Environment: real
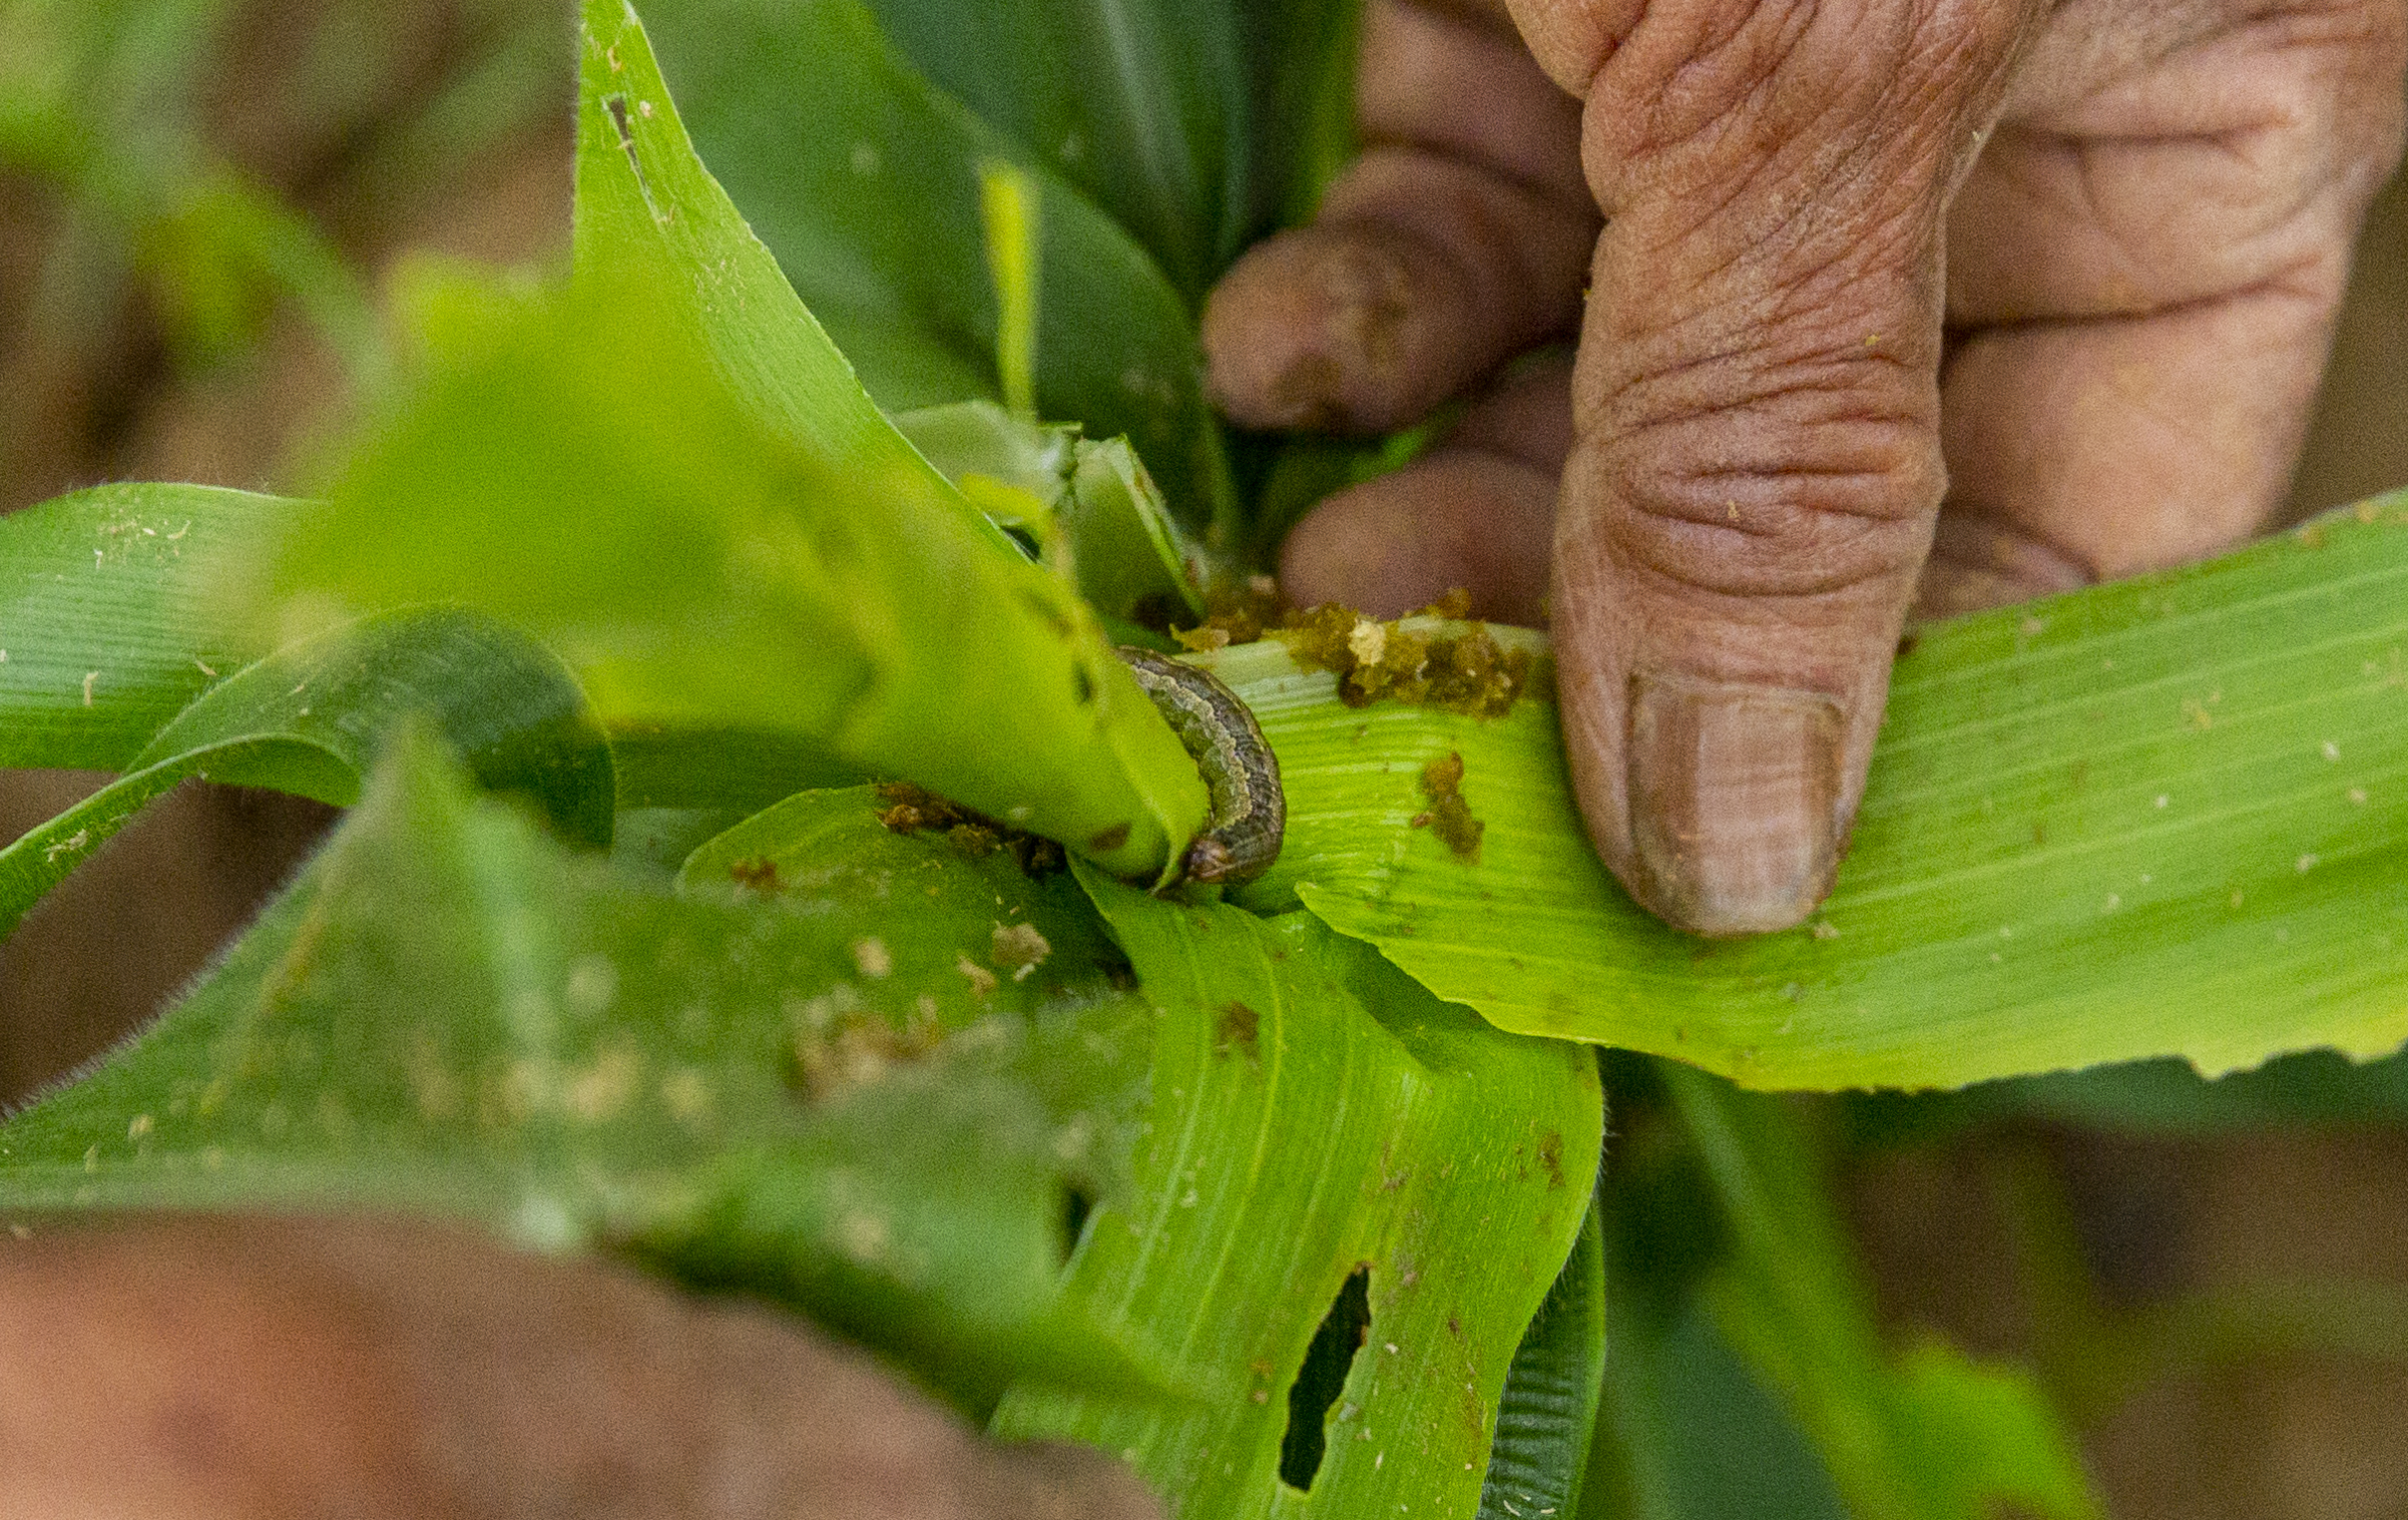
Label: fall_armyworm